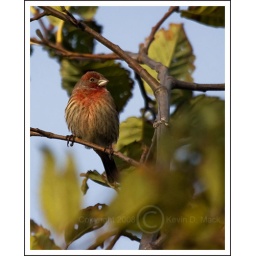
A male House Finch perches in a tree in Seattle's Discovery Park.